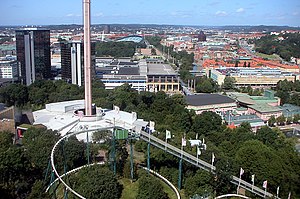
Göteborg / Fritid og underholdning / Forlystelser og rekreation
Göteborg set fra Liseberg.
Göteborg ligger på begge sider af Göta älvs sydlige udløb i Kattegat ved den svenske vestkyst og er med 549.839 indbyggere Sveriges næststørste og Skandinaviens fjerdestørste by.